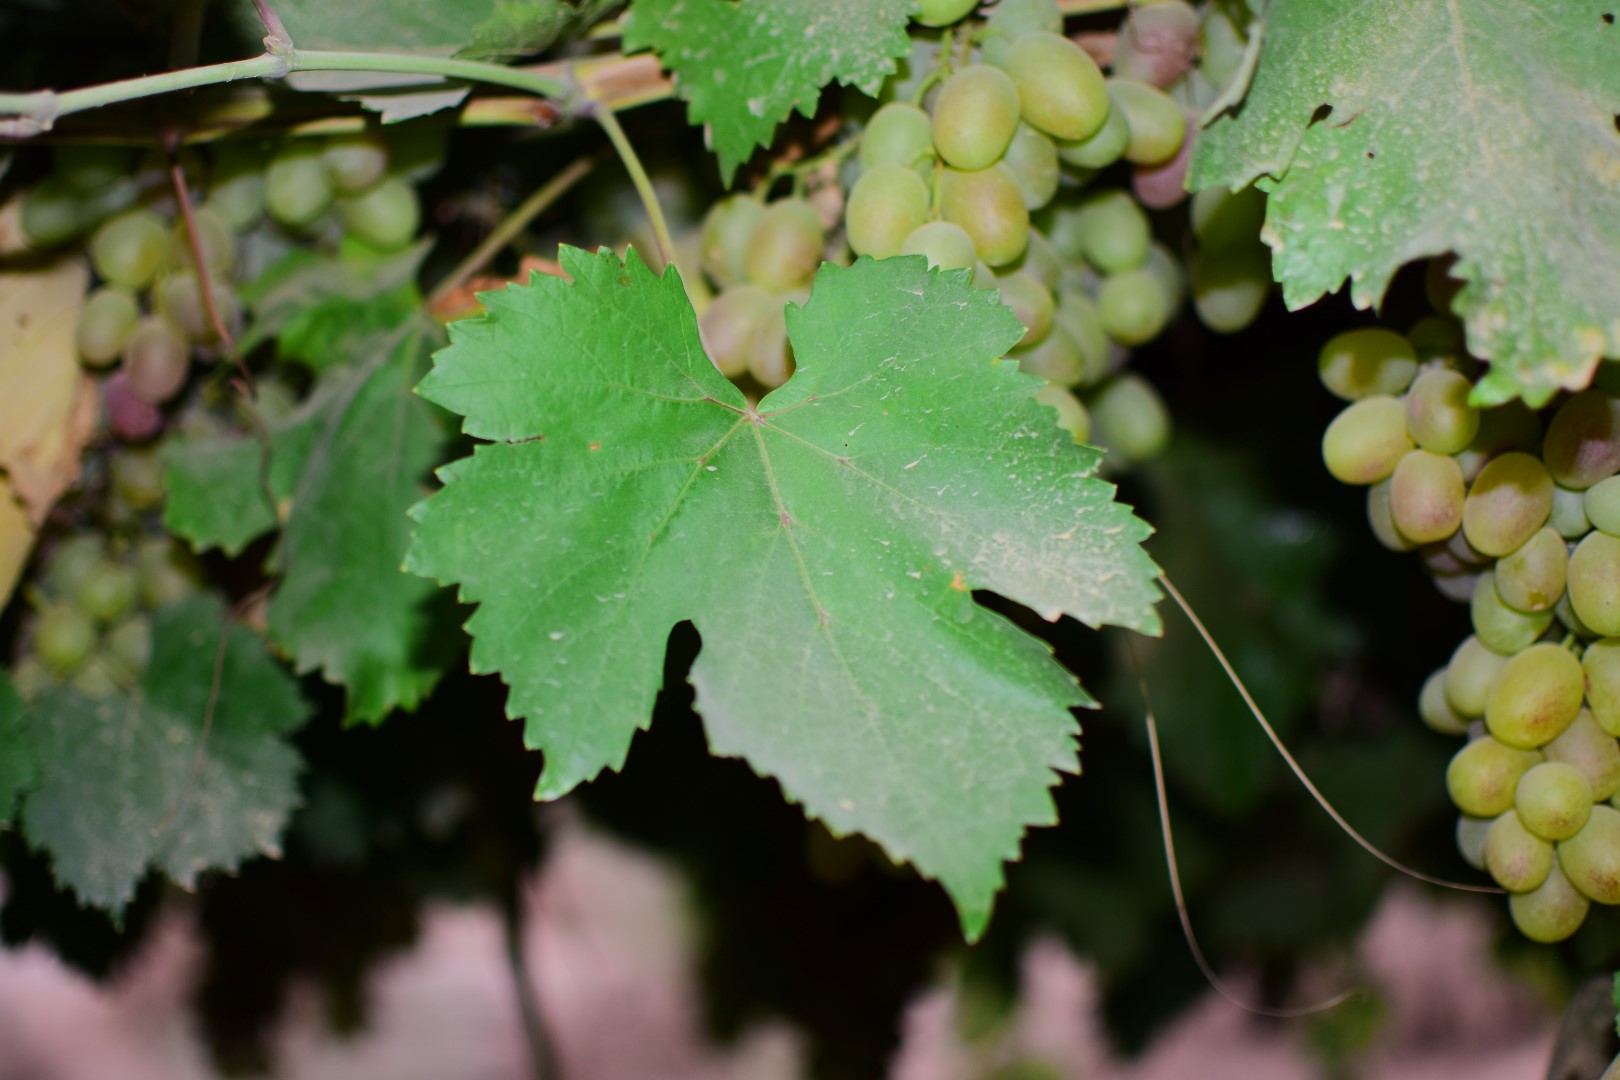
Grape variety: Kamali